Stocksbridge

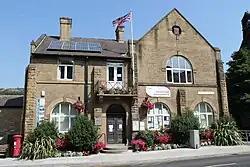
Stocksbridge Town Hall

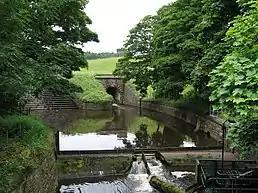
The Little Don

Until the early 18th century, what is now Stocksbridge was a deciduously wooded valley, running from Midhopestones at its northwestern extremity to Deepcar at its southeastern end. A river, originally called the Hunshelf Water and later renamed the Little Don, ran through the valley. This river was also, unofficially, called the Porter, probably on account of its peaty colour. A dirt road, connecting Sheffield with Manchester, ran through the woods adjacent to the river. There were a few stone houses in the valley and a sprinkling of farms on each hillside.